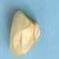
Maize quality: Good